Ian Stanley Crerar

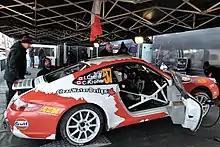
Crerar and his Porsche 911 competing at Rallye Monte Carlo 2019.

In 2015 Crerar became a private sponsor for a family of refugees from Syria in their emigration to Canada.